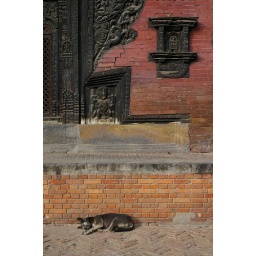
Dog sleeping on street in Bhaktapur, Nepal.